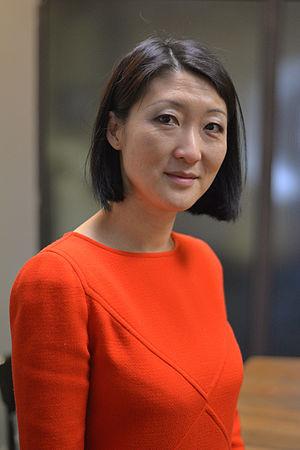
La ministre de la culture Fleur Pellerin au théâtre d'Angoulême avant la cérémonie de remise des prix du Festival d'Angoulême 2015.